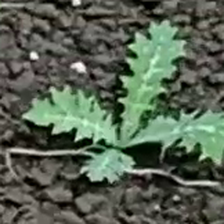
Weed species: Bilayat_(Mexicana_Argemone)